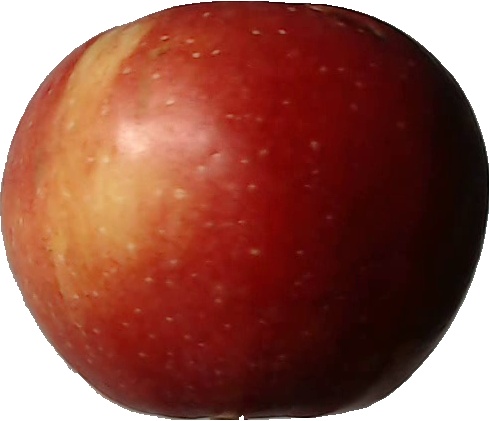
Label: apple_braeburn_1